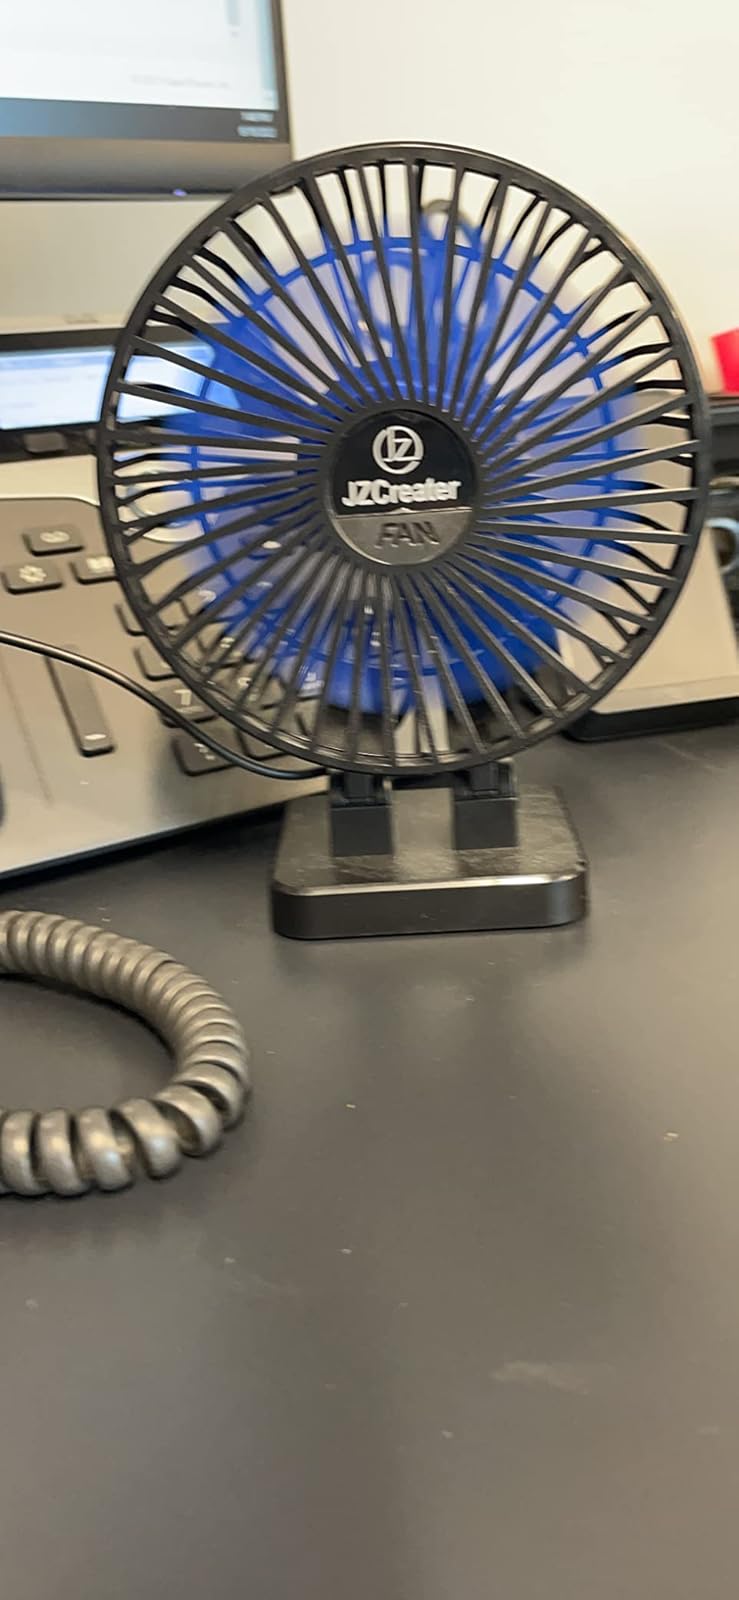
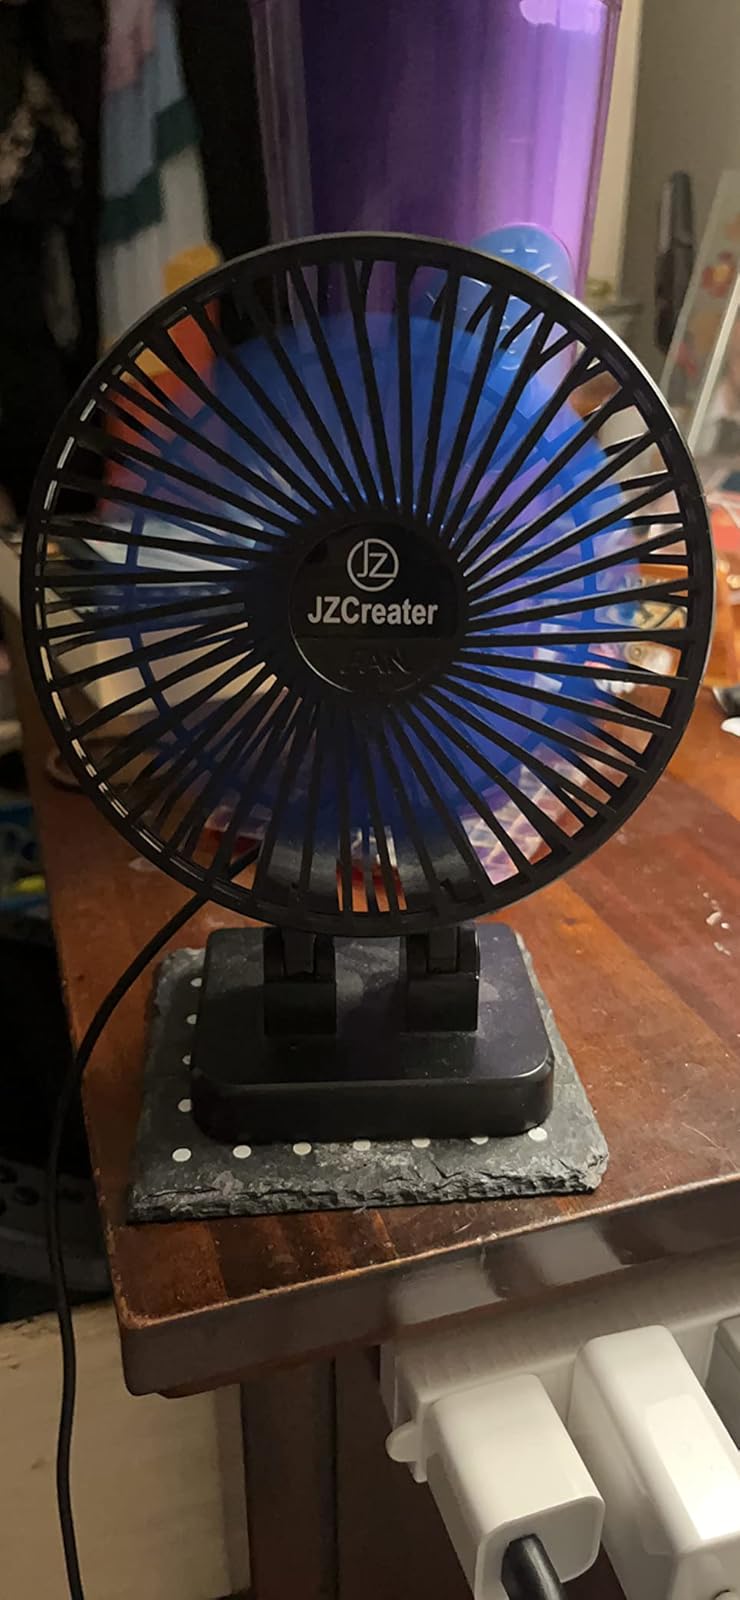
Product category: fan
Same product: yes